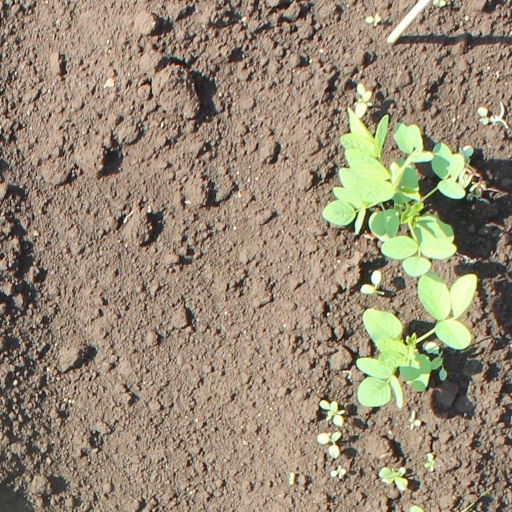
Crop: soybean